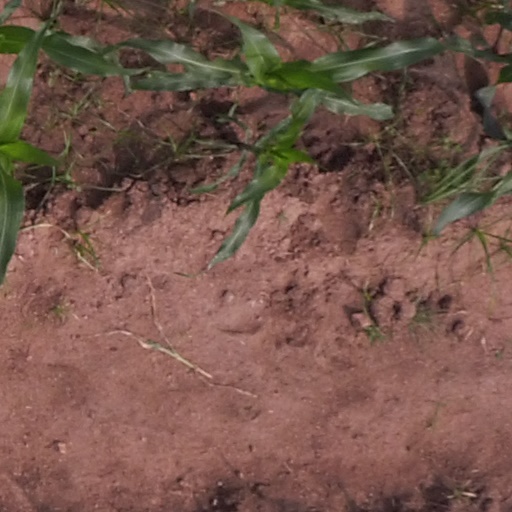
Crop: maize; corn